Light rail

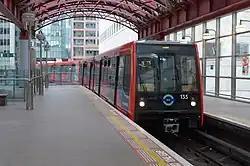
The Docklands Light Railway, a light metro system

The term "light rail transit" was introduced in North America in 1972 to describe this new concept of rail transportation. Prior to that time the abbreviation "LRT" was used for "Light Rapid Transit" and "Light Rail Rapid Transit". An attempt by Boeing Vertol to introduce a new American light rail vehicle in the 1970s was proven to have been a technical failure by the following decade.